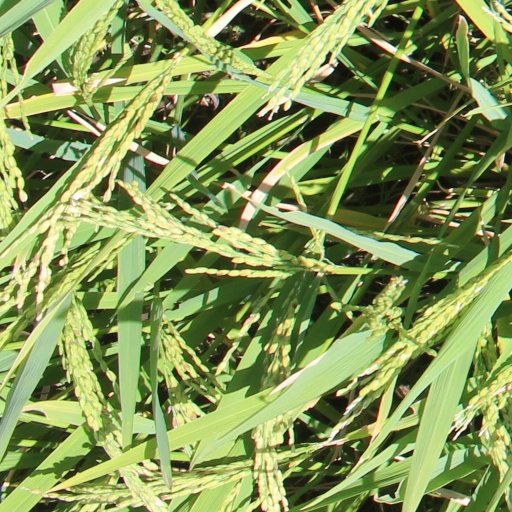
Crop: rice